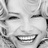
Emotion: happy